B71 Sandoy

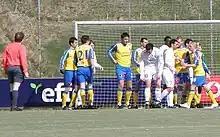
B71 vs. FC Suðuroy in Vodafonedeildin on 2. May 2010. B71 won the match 3–1.

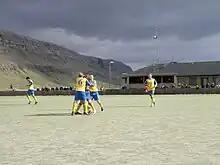
B71 vs. FC Suðuroy in Vodafonedeildin on 2. May 2010. B71 won the match 3–1. This is just after B71 scored one of their 3 goals.

The 2008 season was kicked off with B71 once again being named underdogs, but this time B71 didn't provide many surprises. Instead they went on a losing streak, only to salvage the first half of the season on the finishing line, when they played convincingly and won three of their last matches.